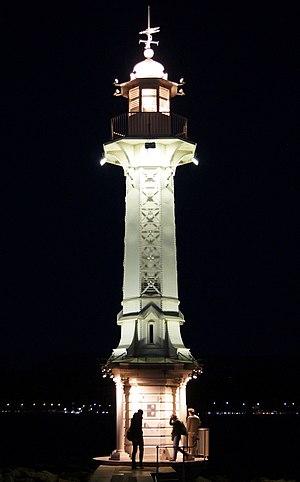
Phare des Pâquis, phare à Les Pâquis, Genève - en nuit 2018